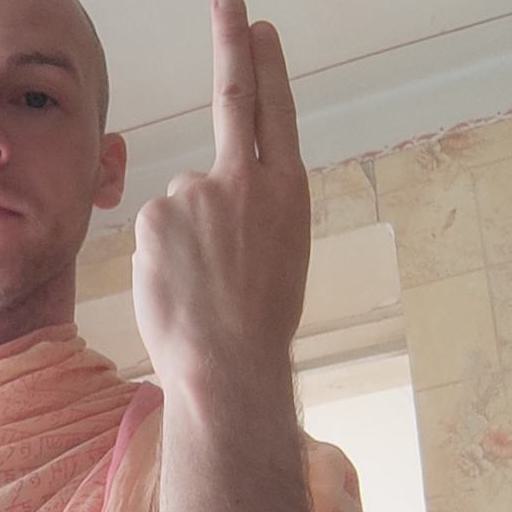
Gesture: two_up_inverted